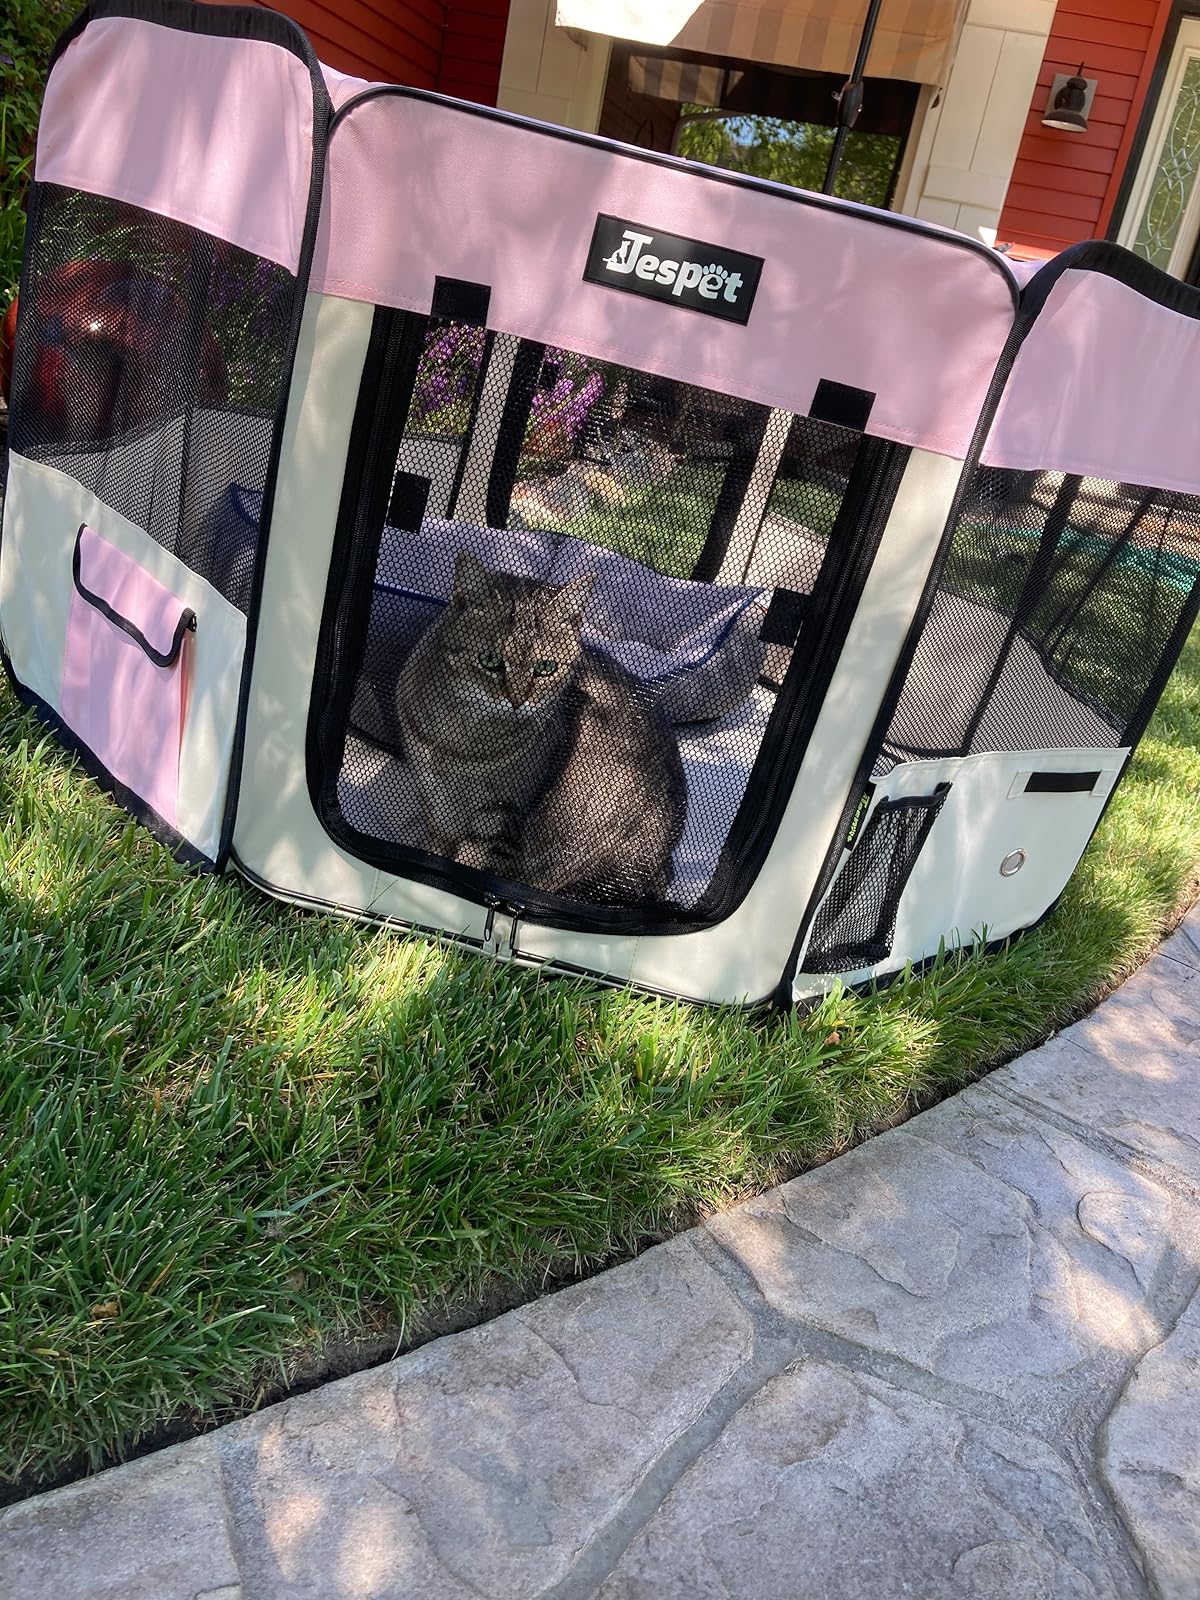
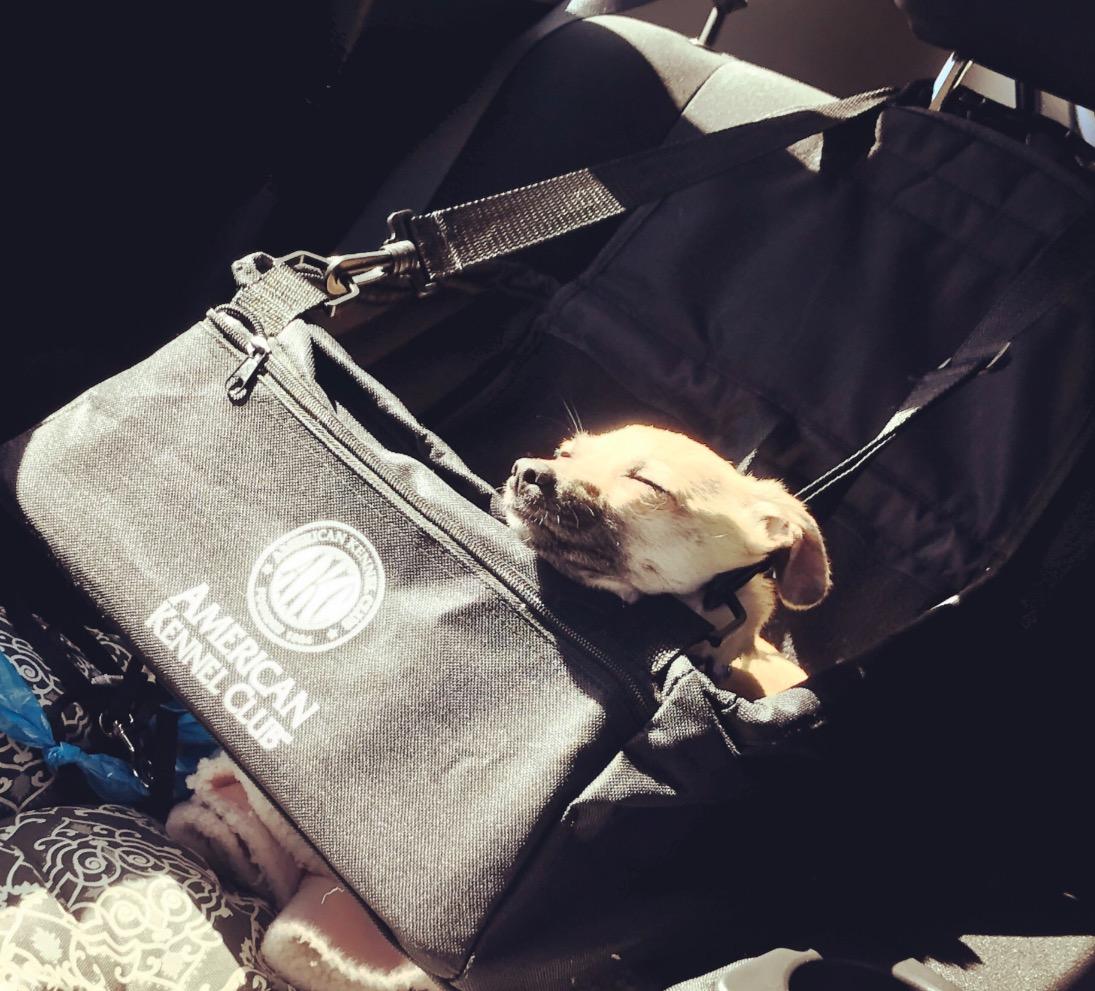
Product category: items_kennel
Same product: no